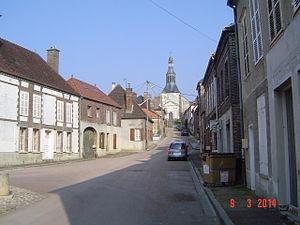
Saint-Mards-en-Othe - L'église
Saint-Mards-en-Othe est une commune française, située dans le département de l'Aube en région Grand Est.